Cernon, Jura

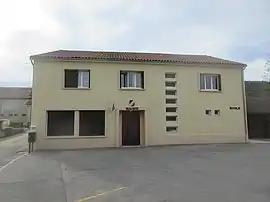
The town hall in Cernon

Cernon is a commune in the Jura department in Bourgogne-Franche-Comté in eastern France.